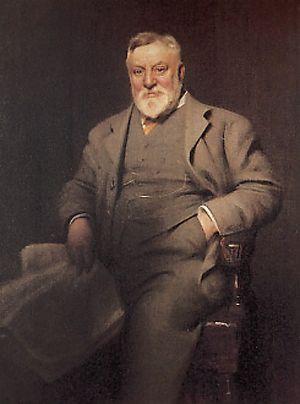
Arthur Lasenby Liberty, né le 13 août 1843 à Chesham et mort le 11 mai 1917 à Lee est le fondateur et propriétaire du grand magasin "East India house", aujourd'hui "Liberty" à Londres.